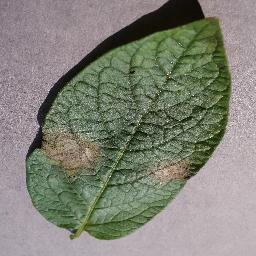
Label: Potato___Late_blight